Rauf Orbay

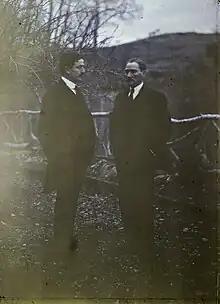
Hüseyin Rauf Orbay and Mustafa Kemal Atatürk in Ankara, 1922 autochrome by Frédéric Gadmer

During World War I, he was an officer of the Special Organization, undertaking operations in Iran and Mesopotamia. Returning to Istanbul from Kirkuk he was appointed Chief of the Naval Staff, where he led Ottoman marine forces during the Gallipoli campaign. In 1917, he visited German Emperor Wilhelm II together with Naval Minister Cemal Pasha. He represented the Ottoman Empire as the Naval Forces delegate at the Brest-Litovsk Peace Conference. Rauf Orbay also played a role in saving Mustafa Kemal (Atatürk) from a near court-martial during a feud with Cemal and Enver Pasha.